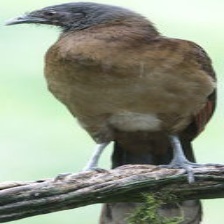
Species: GREY HEADED CHACHALACA
Scientific name: ORTALIS CINEREICEPS